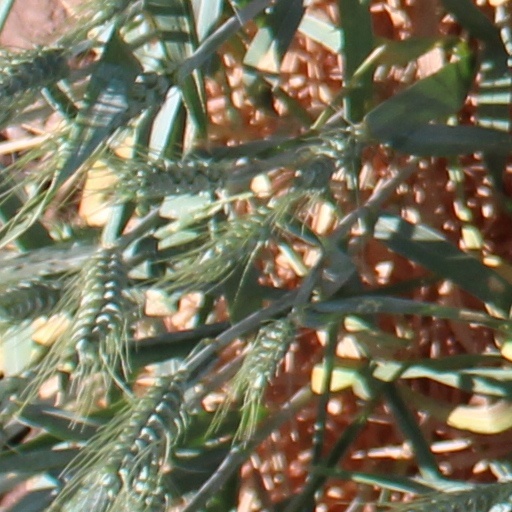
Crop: wheat